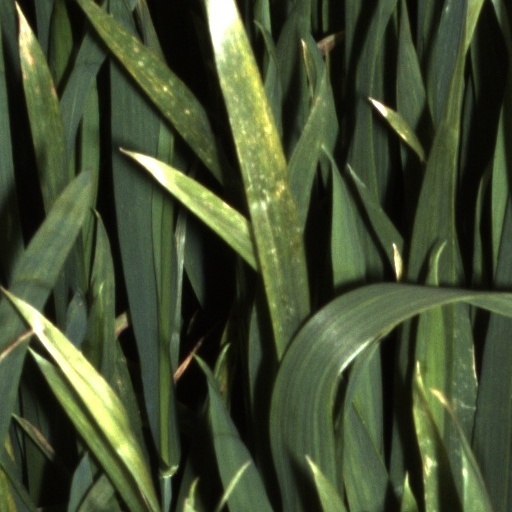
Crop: wheat